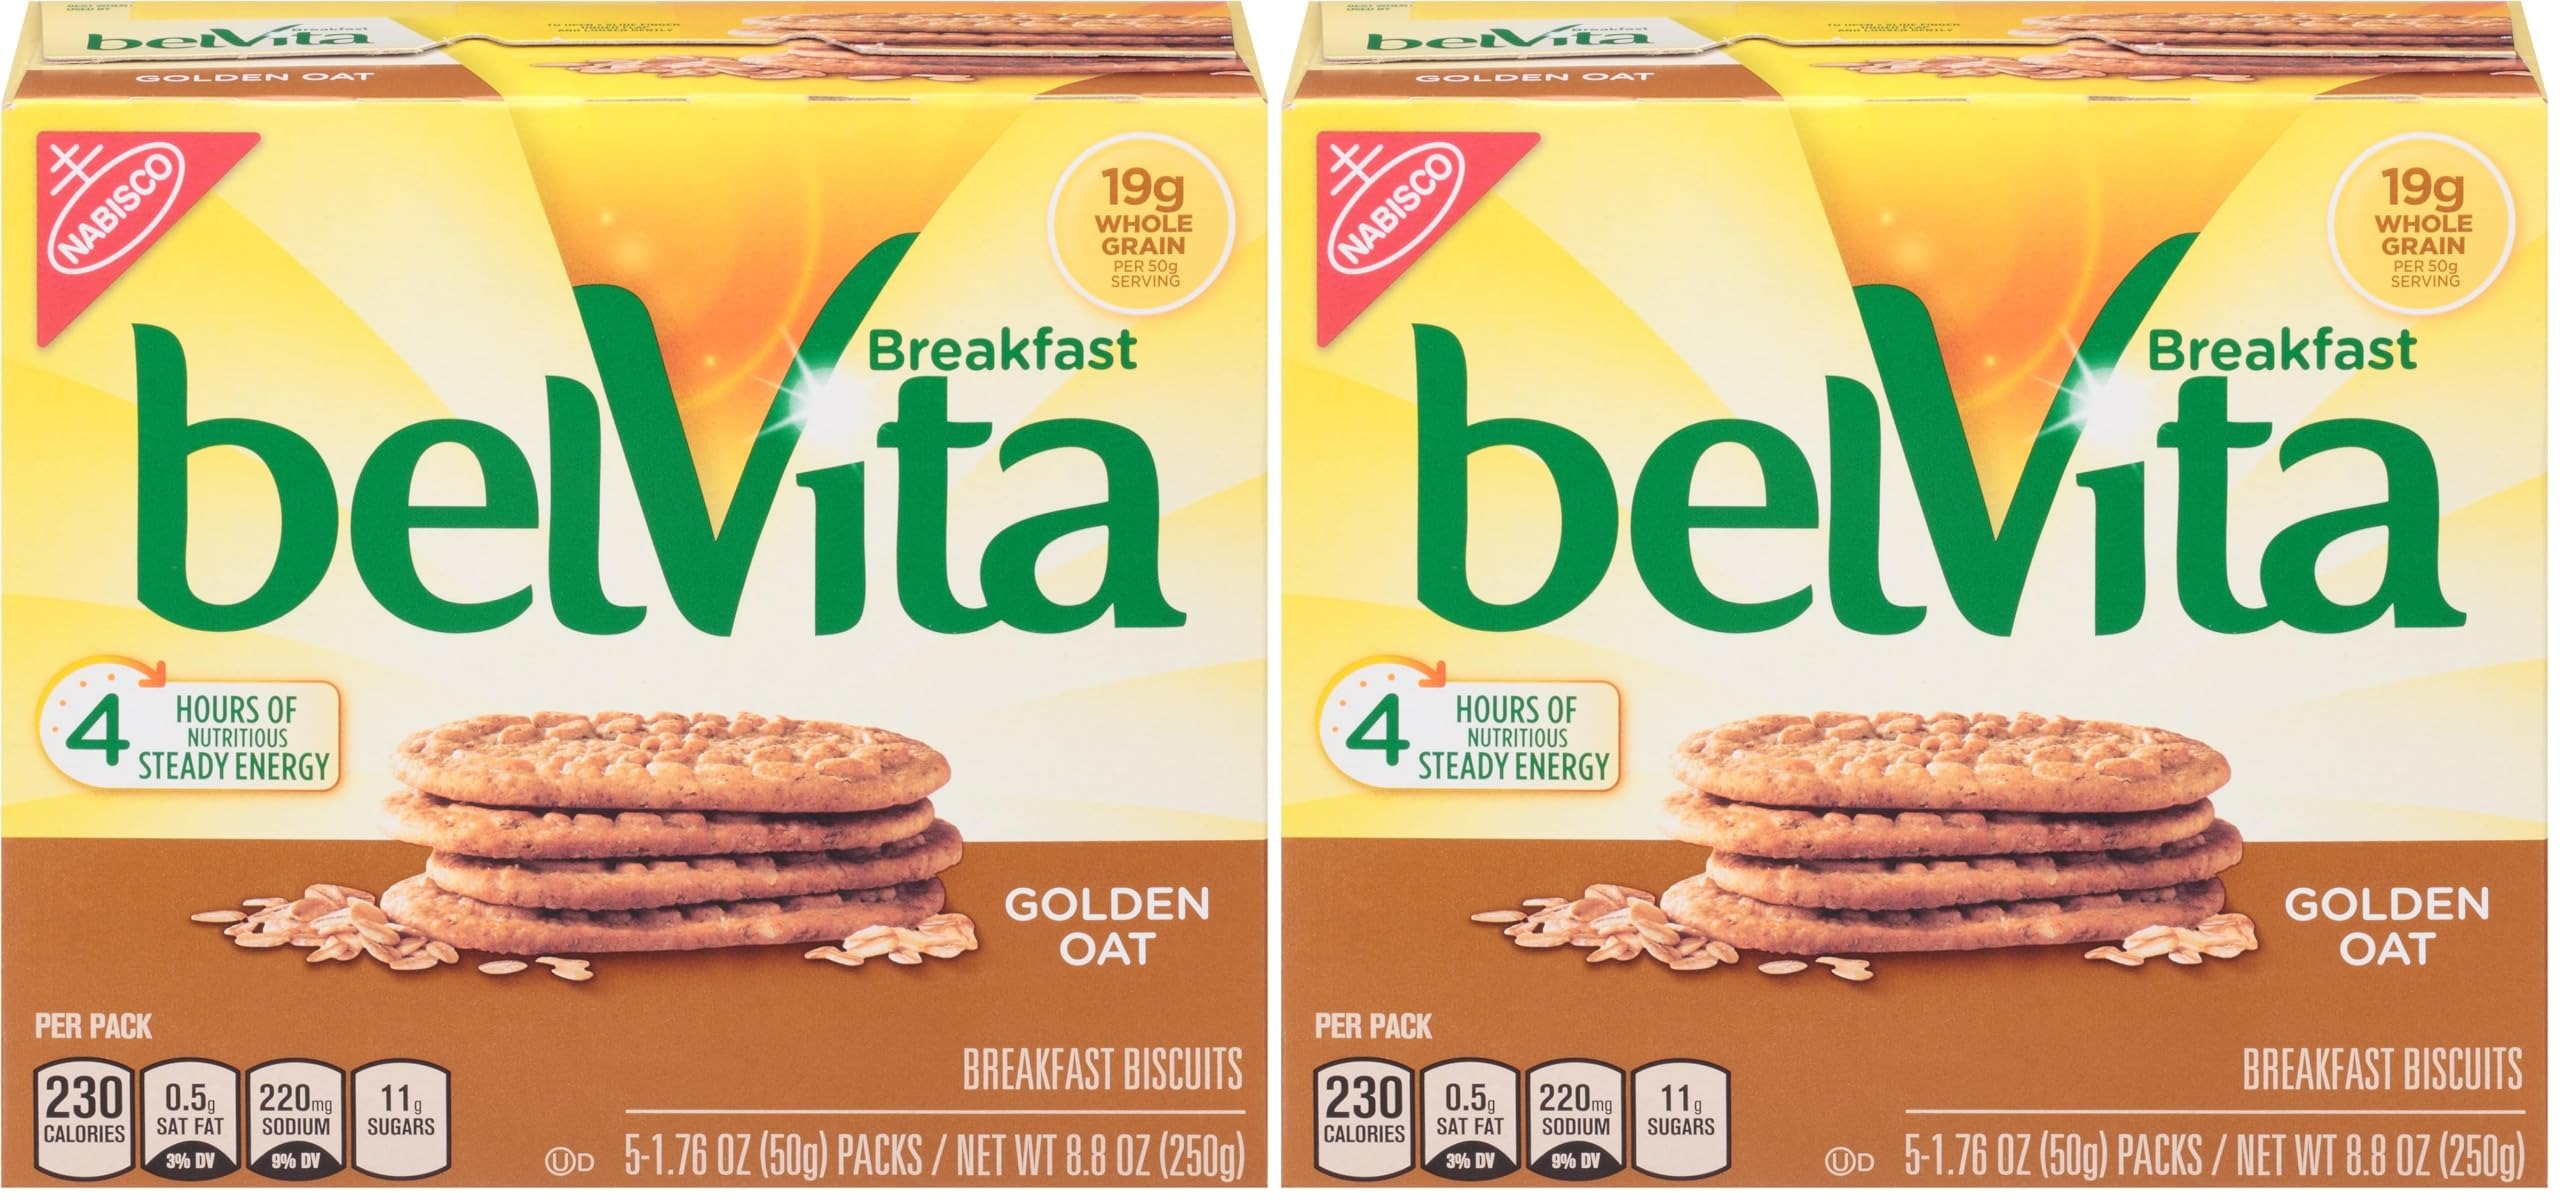
Item Name: belVita Breakfast Biscuits, Golden Oat Breakfast Biscuits, 8.8 oz (Pack of 2)
Bullet Point 1: belVita,Breakfast Biscuits
Bullet Point 2: breakfast foods
Bullet Point 3: food & snacks
Bullet Point 4: Golden Oat Breakfast Biscuits
Value: 17.61
Unit: Ounce

Price: 4.39